Saturnino Álvarez Bugallal

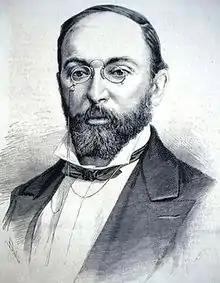
Saturnino Álvarez Bugallal

Saturnino Álvarez Bugallal (February 11, 1834 in Ponteareas – May 30, 1885) was a Spanish lawyer, journalist and politician.